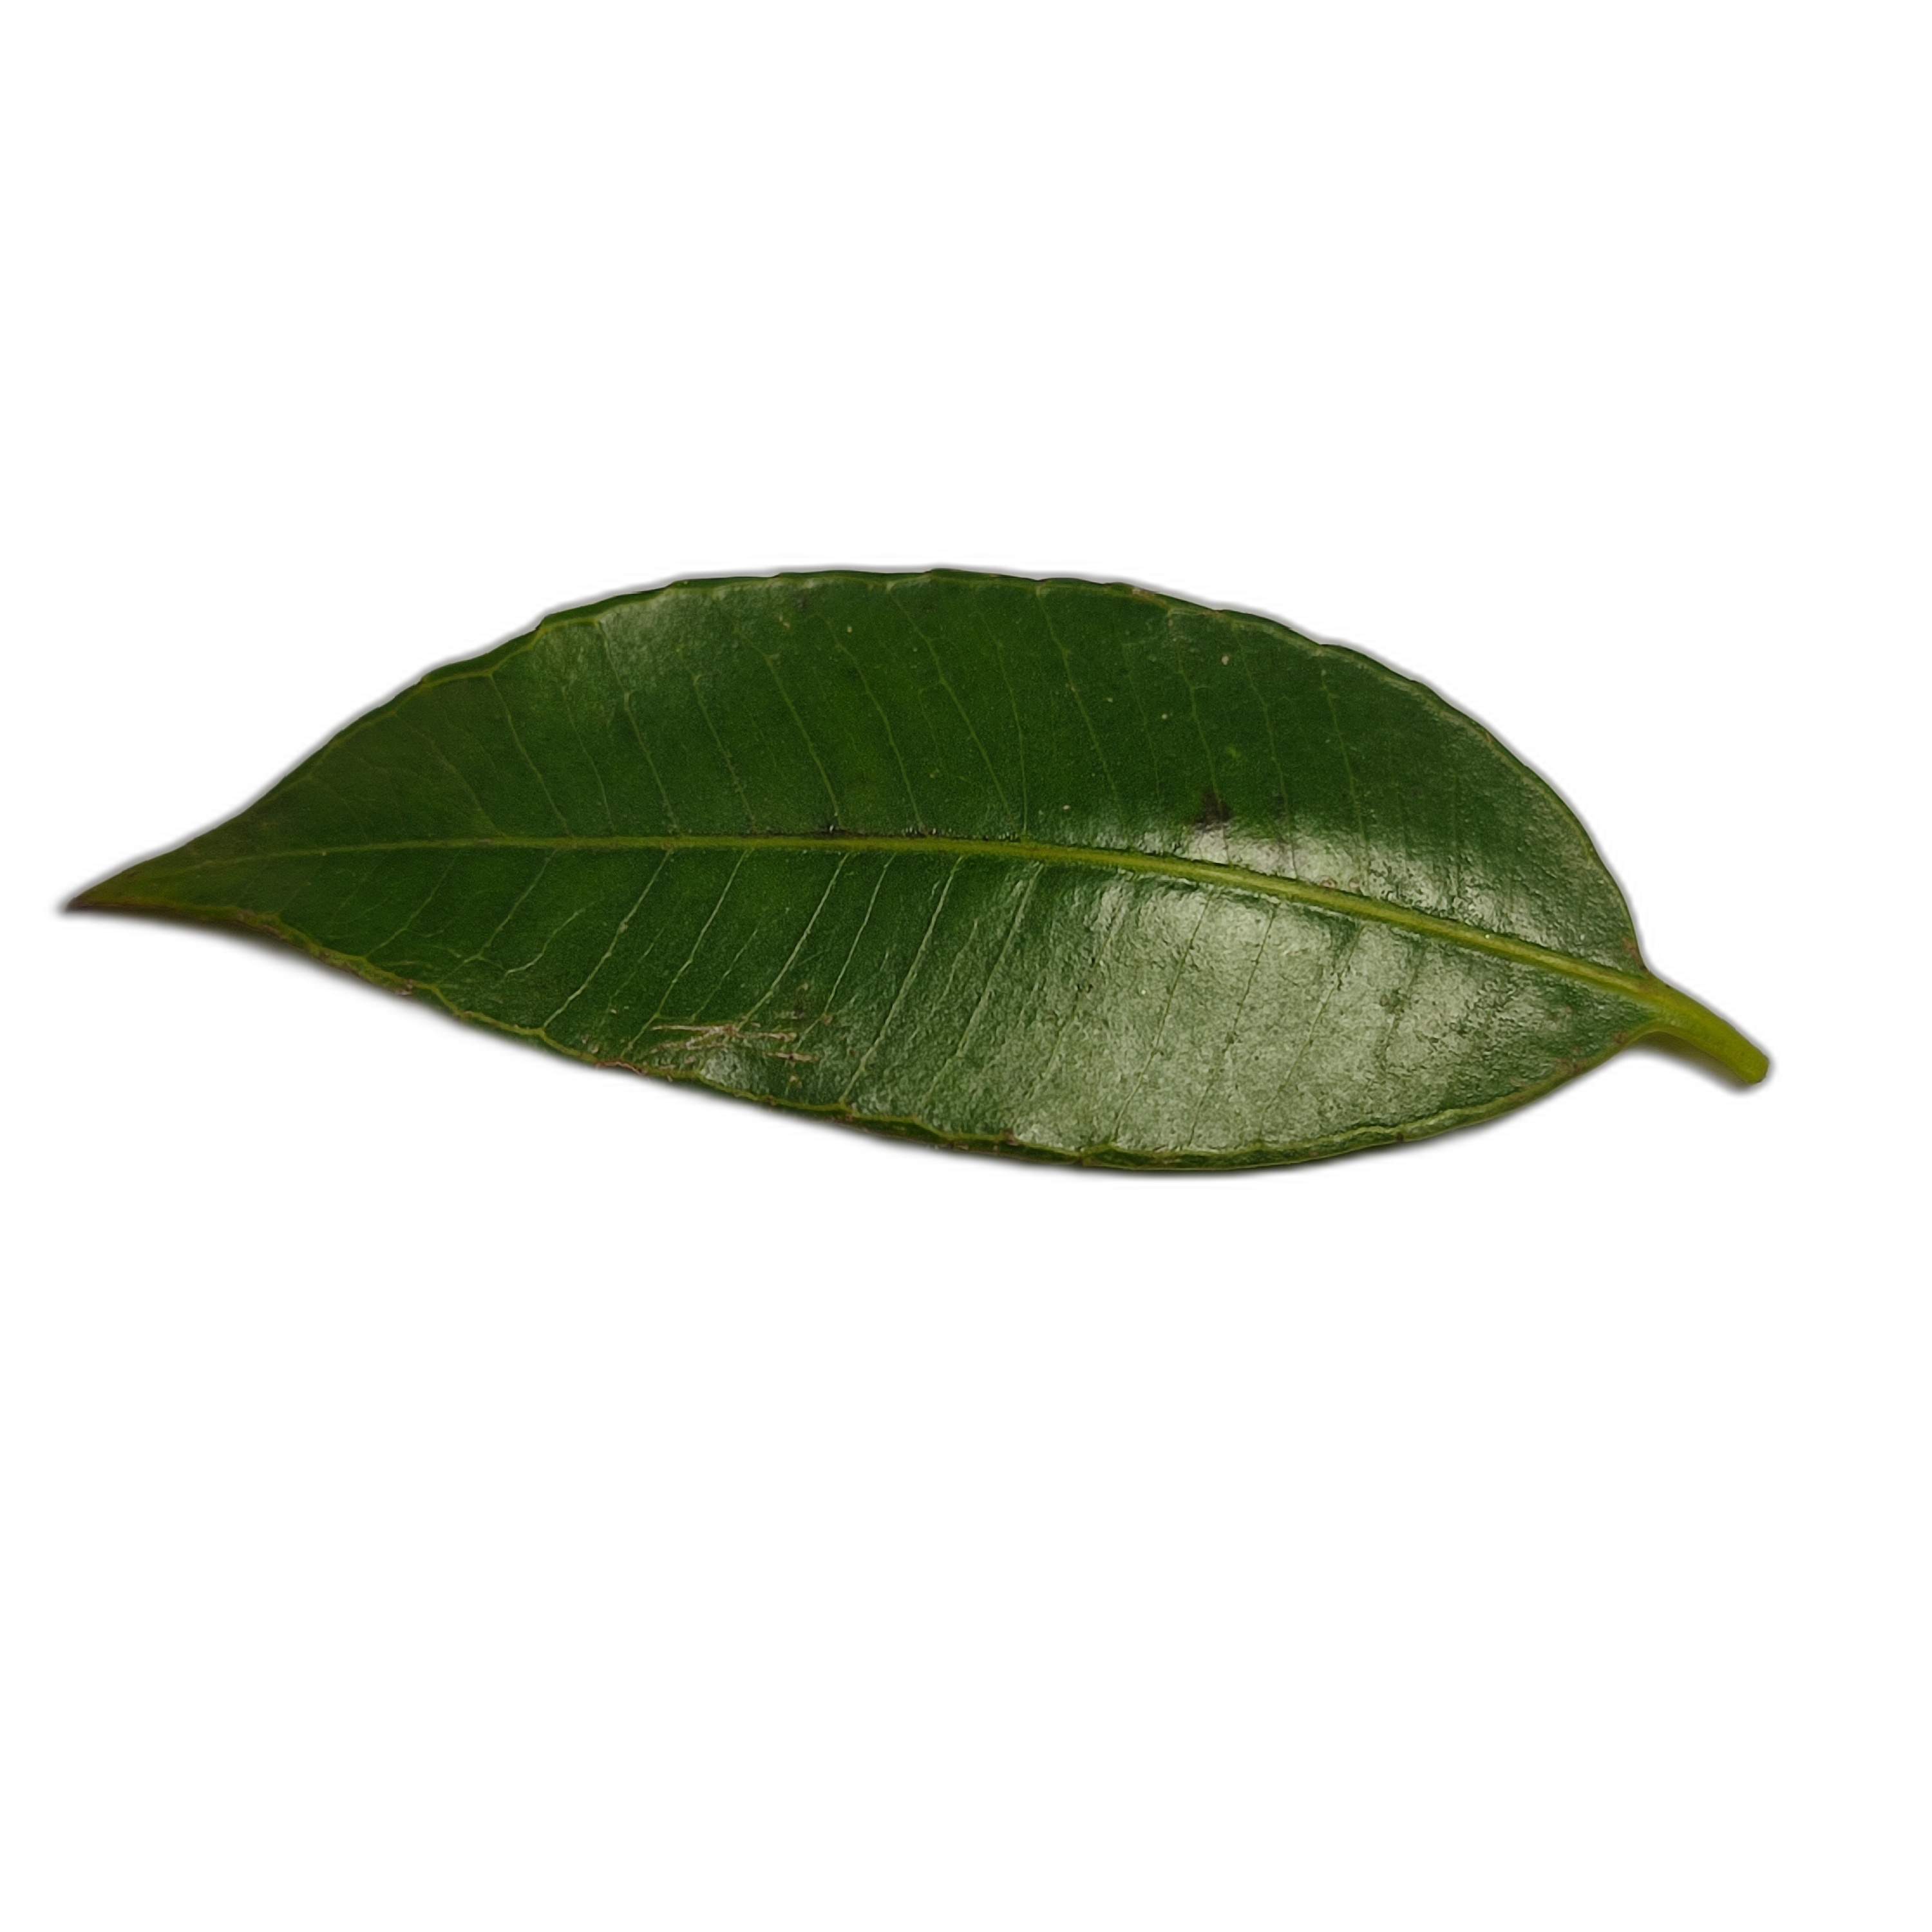
Label: healthy